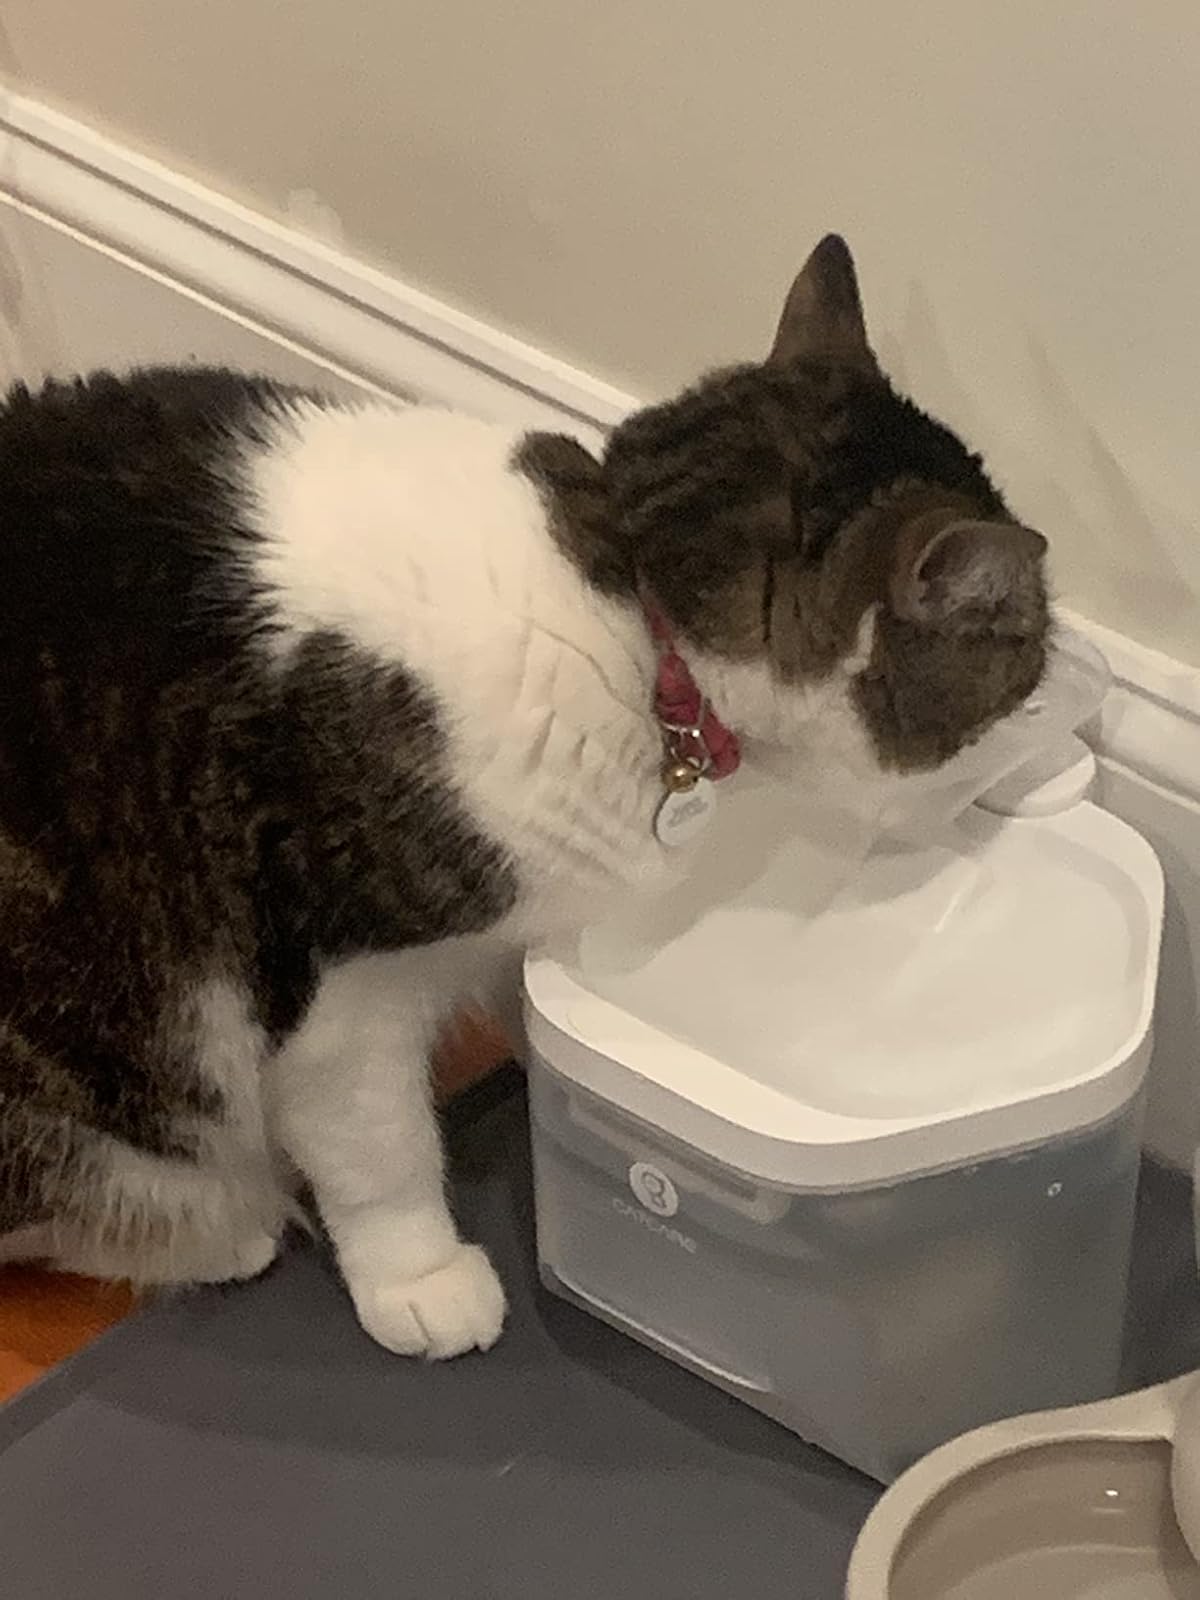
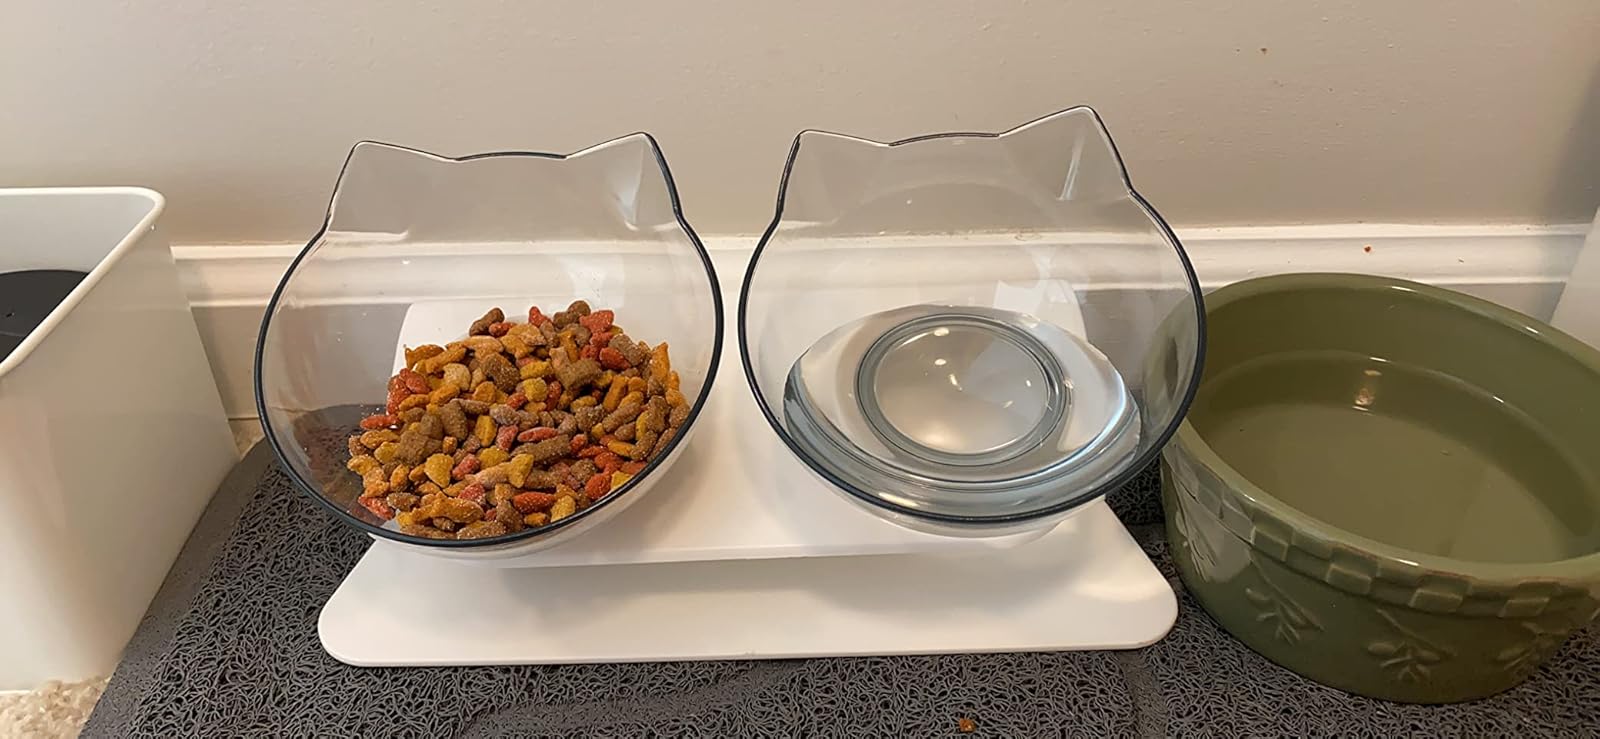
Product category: items_bowl
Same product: no